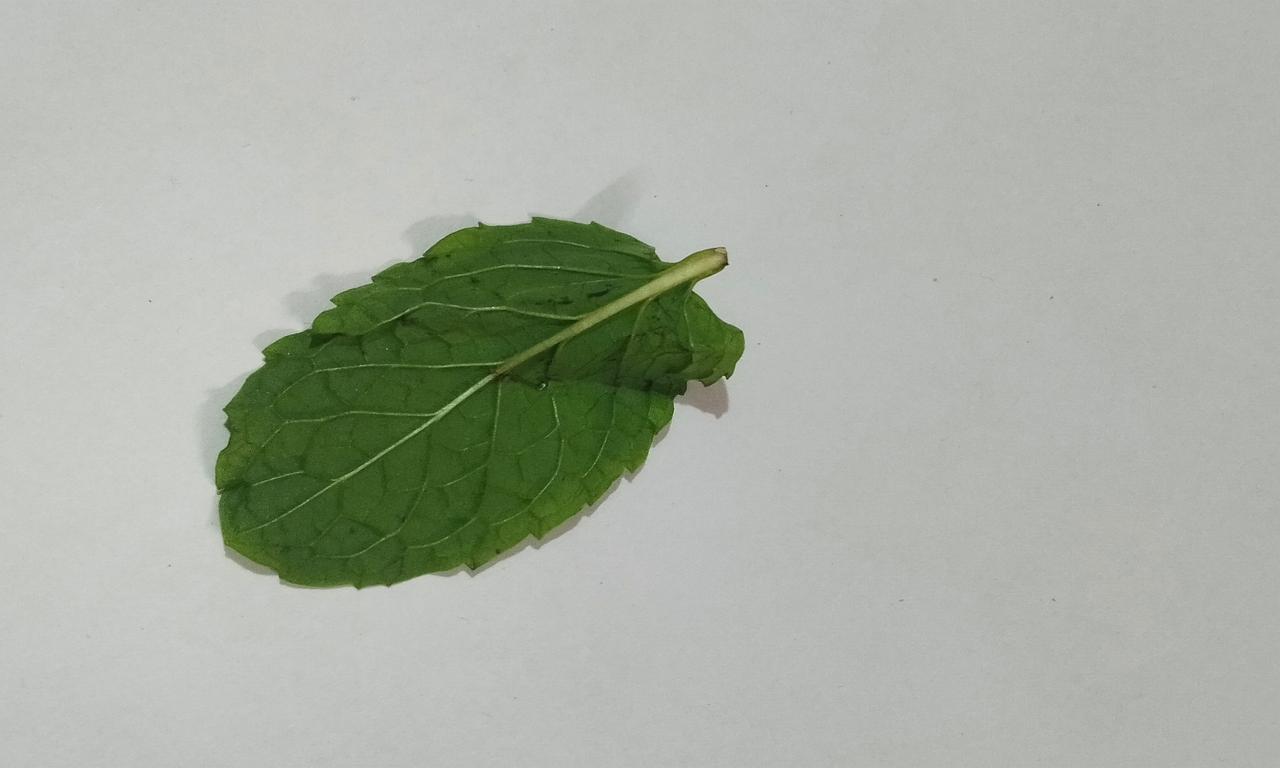
Label: Fresh